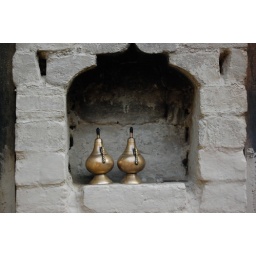
Two small lamps, primarily used for festivals, sit in a wall in a home in the village of Majulgon, Uttar Pradesh, India